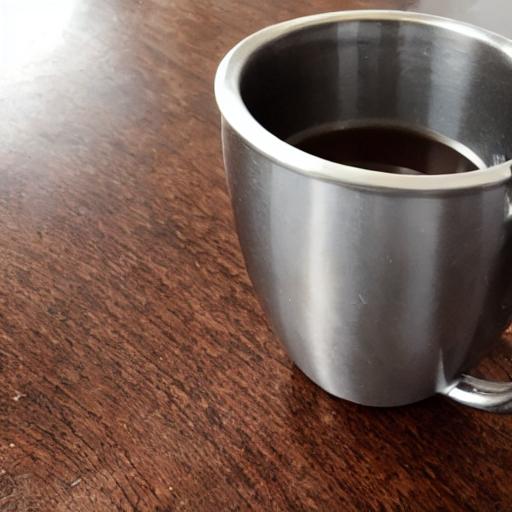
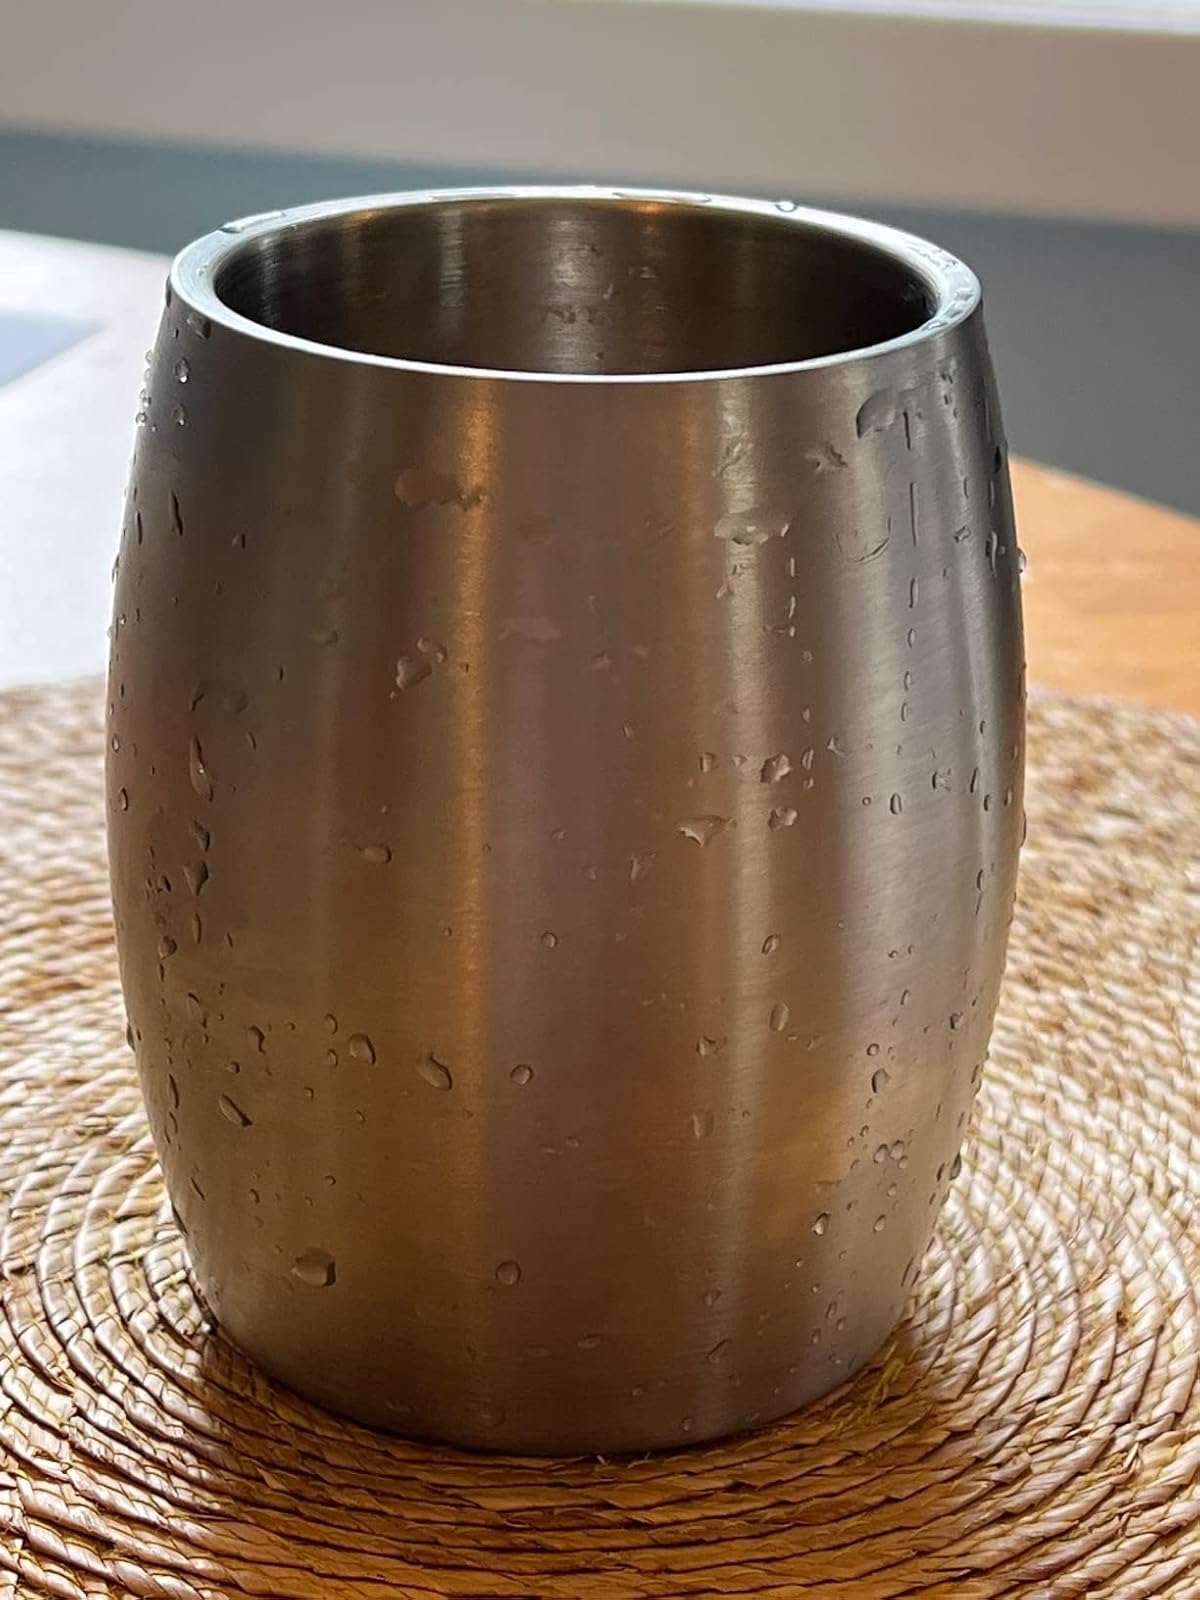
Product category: items_mug
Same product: no